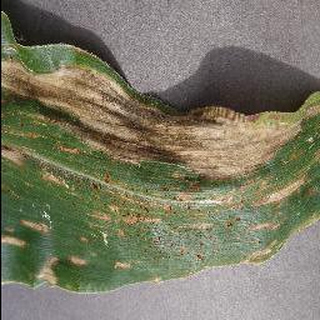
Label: corn_cercospora_leaf_spot